Mount Thielsen

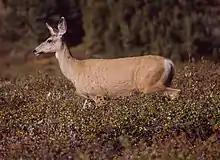
Mule deer are known to inhabit the forest around Thielsen.

Thielsen has been so deeply eroded by glaciers that there is no summit crater and the upper part of the mountain is more or less a horn. Thielsen is a relatively old Cascade volcano, and cone-building eruptions stopped relatively early. Erosion caused during the last two or three ice ages remains visible. Subsidence of the last material in Thielsen's crater moved its youngest lava more than above the active crater.